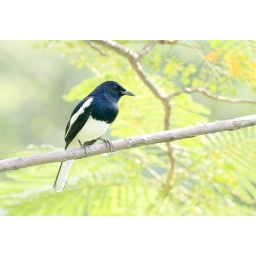
bird - against the yellowish green